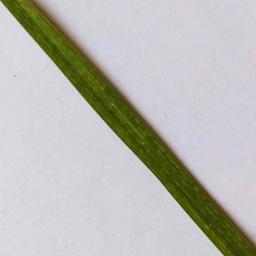
Label: Rice___Healthy